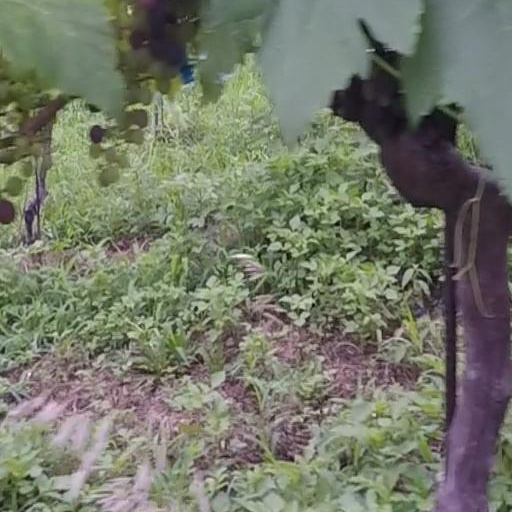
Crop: grape